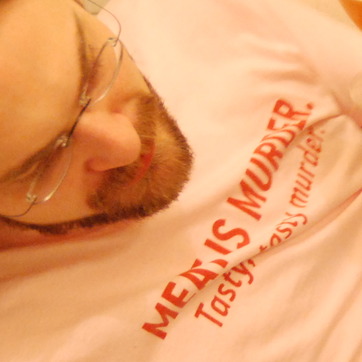
Material: hair